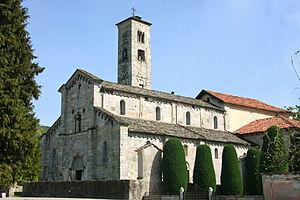
Armeno est une commune de la province de Novare dans le Piémont en Italie. En 2014, sa population est de 2 196 habitants.